Saint-François, Guadeloupe

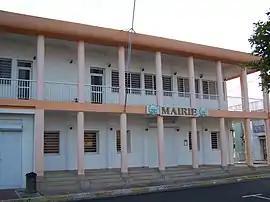
The town hall of Saint-François

Saint-François is a town and commune in the French overseas department of Guadeloupe, located in the southeast point of the main island of Grande-Terre.